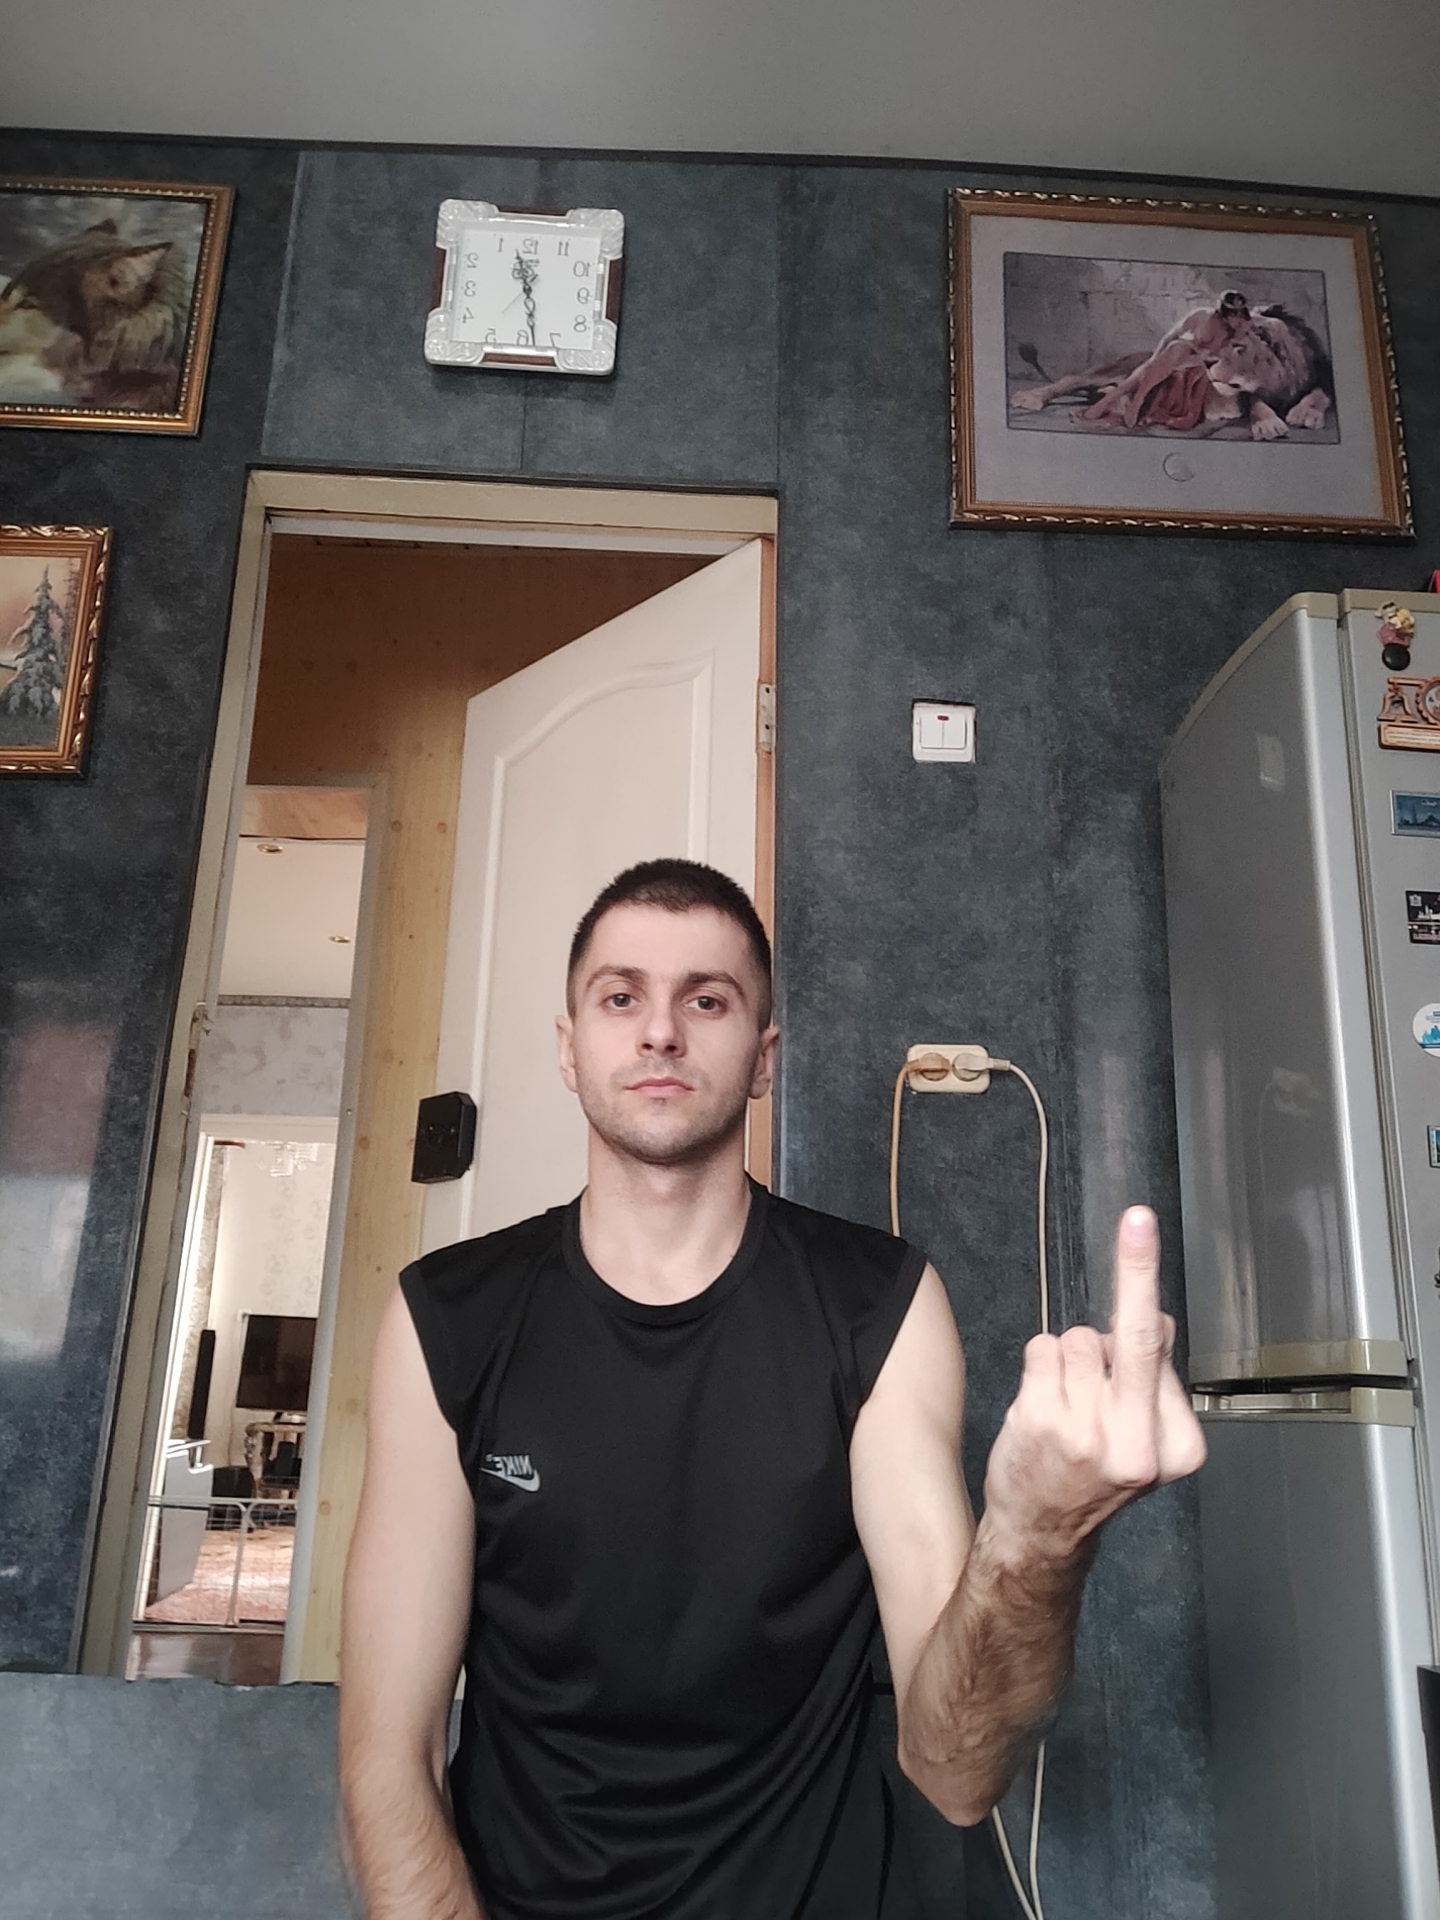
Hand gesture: middle_finger